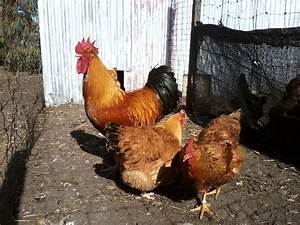
Label: chicken